Pennsylvania Route 309

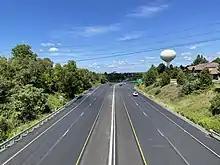
PA 309 northbound approaching its interchange with PA 113 in Hilltown Township

Past the US 22 interchange, the freeway ends and PA 309 continues northwest as an unnamed four-lane divided highway with at-grade intersections, passing near commercial development. The road curves to the west-northwest and heads through Walbert, where it crosses Norfolk Southern's C&F Secondary at-grade and narrows to two lanes. The route becomes a two-lane undivided road and runs near businesses, crossing under I-476. PA 309 curves north and heads through a mix of farm fields, woodland, and homes and businesses, passing through Guthsville, where it crosses Jordan Creek, and Orefield. The road bends to the north-northwest and continues into North Whitehall Township, where it passes more residences and a few businesses along with some rural land. The route briefly widens into a four-lane divided highway and runs through more developed areas as a three-lane road with a center left-turn lane, passing to the east of Lehigh Carbon Community College and the Lehigh Career and Technical Institute. PA 309 becomes two lanes again and runs past homes and businesses in Schnecksville, where it curves northwest and comes to an intersection with the southern terminus of PA 873. Here, PA 309 turns to the west and heads northwest near residential developments. The road bends west and winds through a mix of farmland and woodland, heading into Heidelberg Township. The route runs through more rural land with occasional development and reaches Pleasant Corners, where it crosses Jordan Creek and comes to an intersection with the northern terminus of PA 100. PA 309 continues west through agricultural areas with some woods and homes and passes south of Northwestern Lehigh High School as it enters Lynn Township. The road heads to the north of a golf course before it comes to a junction with the northern terminus of PA 143 east of New Tripoli, where it briefly becomes a divided highway. At this point, the route turns to the northwest as an undivided road and passes through farmland with some trees, homes, and businesses, crossing Ontelaunee Creek. The road gains a second northbound lane further to the north. PA 309 curves to the west-southwest and ascends forested Blue Mountain.